Muhammad Kazim Khurasani

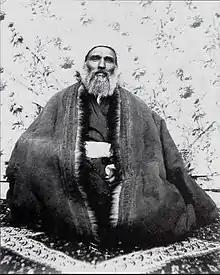
Akhund Khurasani is known to be the greatest theorist of Usuli Shi'ism in modern times.

Occultation of Imam in Shia Islam refers to a belief that Mahdi, a cultivated male descendant of the Islamic Prophet Muhammad, has already been born and subsequently went into occultation, from which he will one day emerge with Jesus and establish global justice. Akhund Khurasani and his colleagues theorized a model of religious secularity in the absence of Imam, that still prevails in Shia seminaries. In absence of the ideal ruler, that is Imam al-Mahdi, democracy was the best available option. He considers opposition to constitutional democracy as hostility towards the twelfth Imam. He declared his full support for constitutional democracy and announced that objection to "foundations of constitutionalism" was un-Islamic. According to Akhund, "a rightful religion imposes conditions on the actions and behavior of human beings", which stem from either holy text or logical reasoning, and these constraints are essentially meant to prevent despotism. He believes that an Islamic system of governance can not be established without the infallible Imam leading it. Thus the clergy and modern scholars have concluded that a proper legislation can help reduce the state tyranny and maintain peace and security. He said: